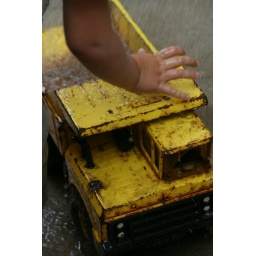
The boys love to wash their trucks in our outdoor shower. They call it the truck wash.